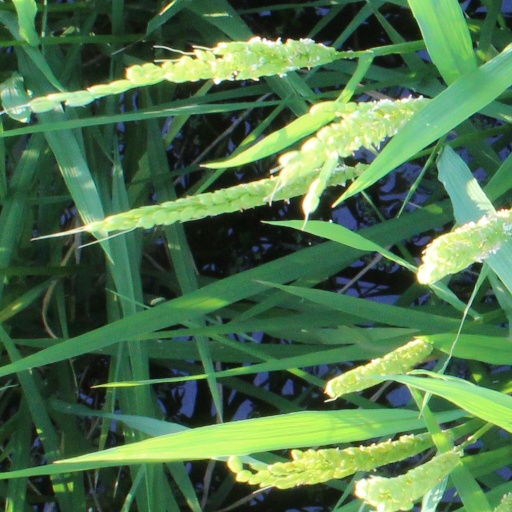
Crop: rice